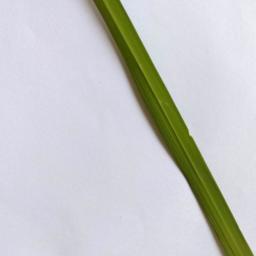
Label: Rice___Healthy